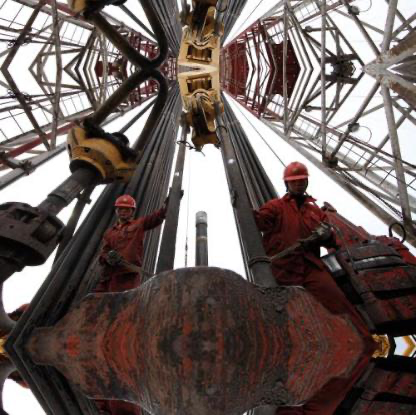
Objects in the image:
label: helmet
label: helmet